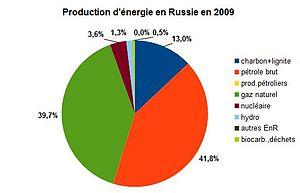
Production d'énergie en Russie en 2009 source données
Si la Russie n'est plus une des premières puissances économiques mondiales comme au temps de l'Union soviétique, elle demeure aujourd'hui une des 10 économies les plus importantes au niveau international, avec des ressources naturelles inégalées, une population de plus de 140 millions d'habitants, des compétences scientifiques et techniques parmi les plus avancées au monde, et une croissance économique forte depuis l'année 1999.